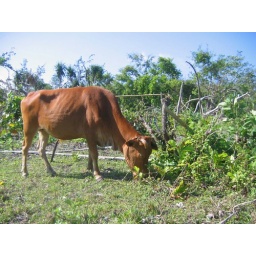
not much to eat and no water source of any kind in sight. poor cow was crying a lot.